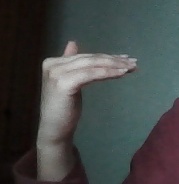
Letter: khaa